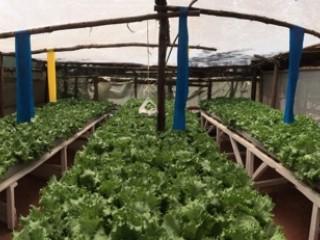
Teknolojia ya kilimo cha haidroponi, ambapo mboga hulimwa bila kutumia udongo bali hupandwa kwenye maboksi maalumu, yanayopokea virutubisho kupitia bomba za umwagiliaji. Njia hii ni rafiki kwa mazingira, hutumia maji kidogo na hutoa mazao bora kwa muda mfupi. Inafaa kwenye kilimo cha kisasa mijini na maeneo yenye ardhi finyu.